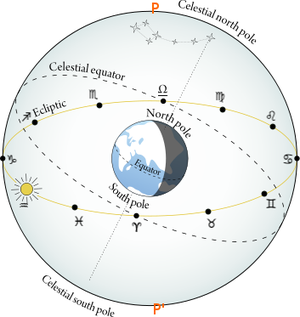
Les signes du zodiaque sont traditionnellement au nombre de 12. Ils résultent de la division en 12 du cercle qui sépare en deux moitiés égales la ceinture dans laquelle, à nos yeux de Terriens, les planètes du système solaire effectuent leur course apparente autour de notre planète. Le zodiaque formant une bande de ciel circulaire de 360° entourant la Terre, chacun des 12 signes traditionnels comprend 30°. Les signes du zodiaque sont censés correspondre à des types de personnalité caractéristiques. Ce sont, dans l'ordre, le Bélier, le Taureau, les Gémeaux, le Cancer, le Lion, la Vierge, la Balance, le Scorpion, le Sagittaire, le Capricorne, le Verseau et les Poissons.